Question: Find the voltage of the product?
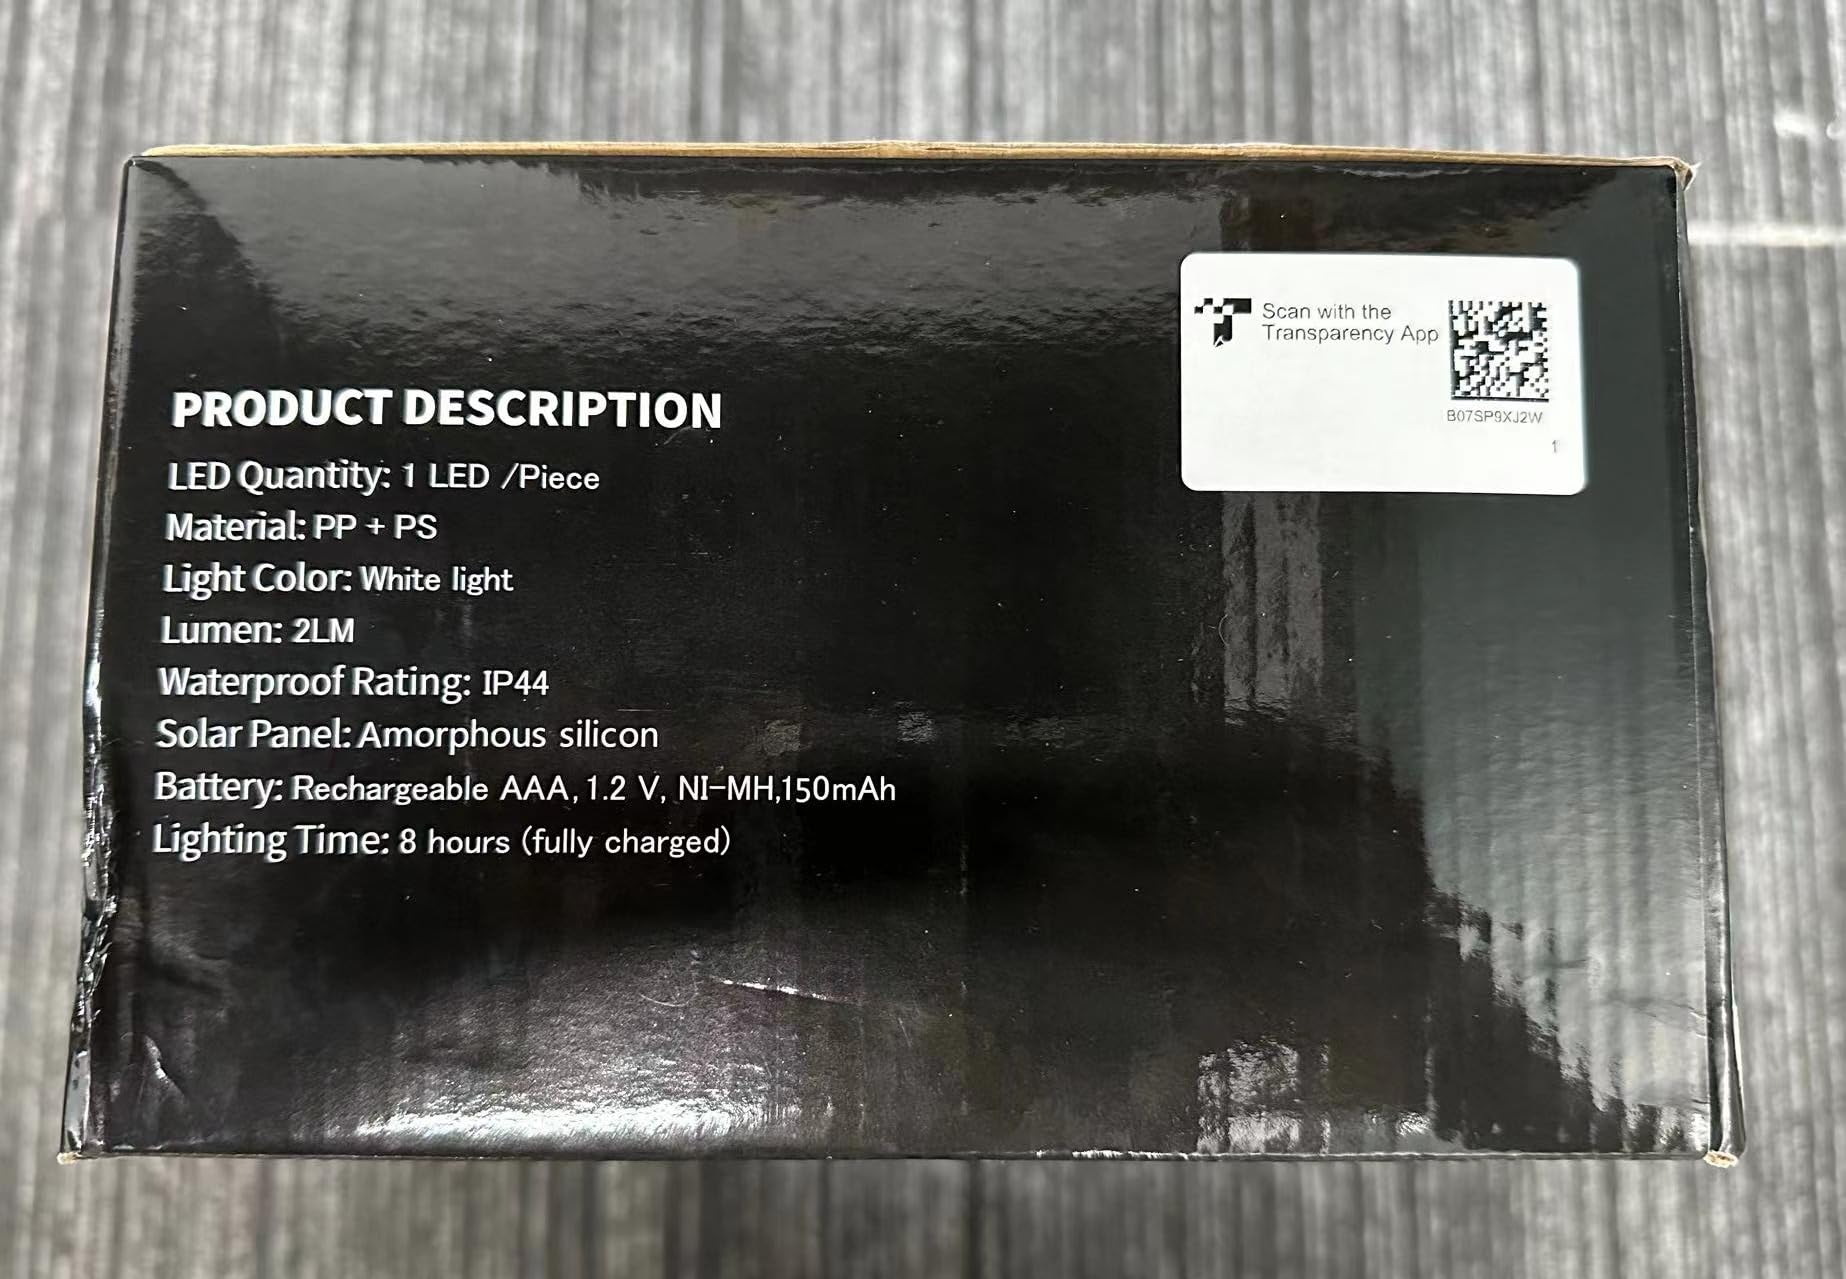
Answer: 1.2 volt